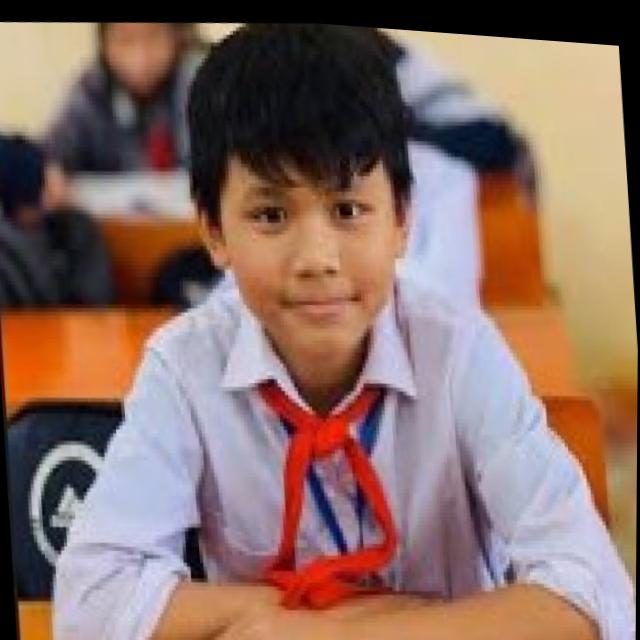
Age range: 13-20